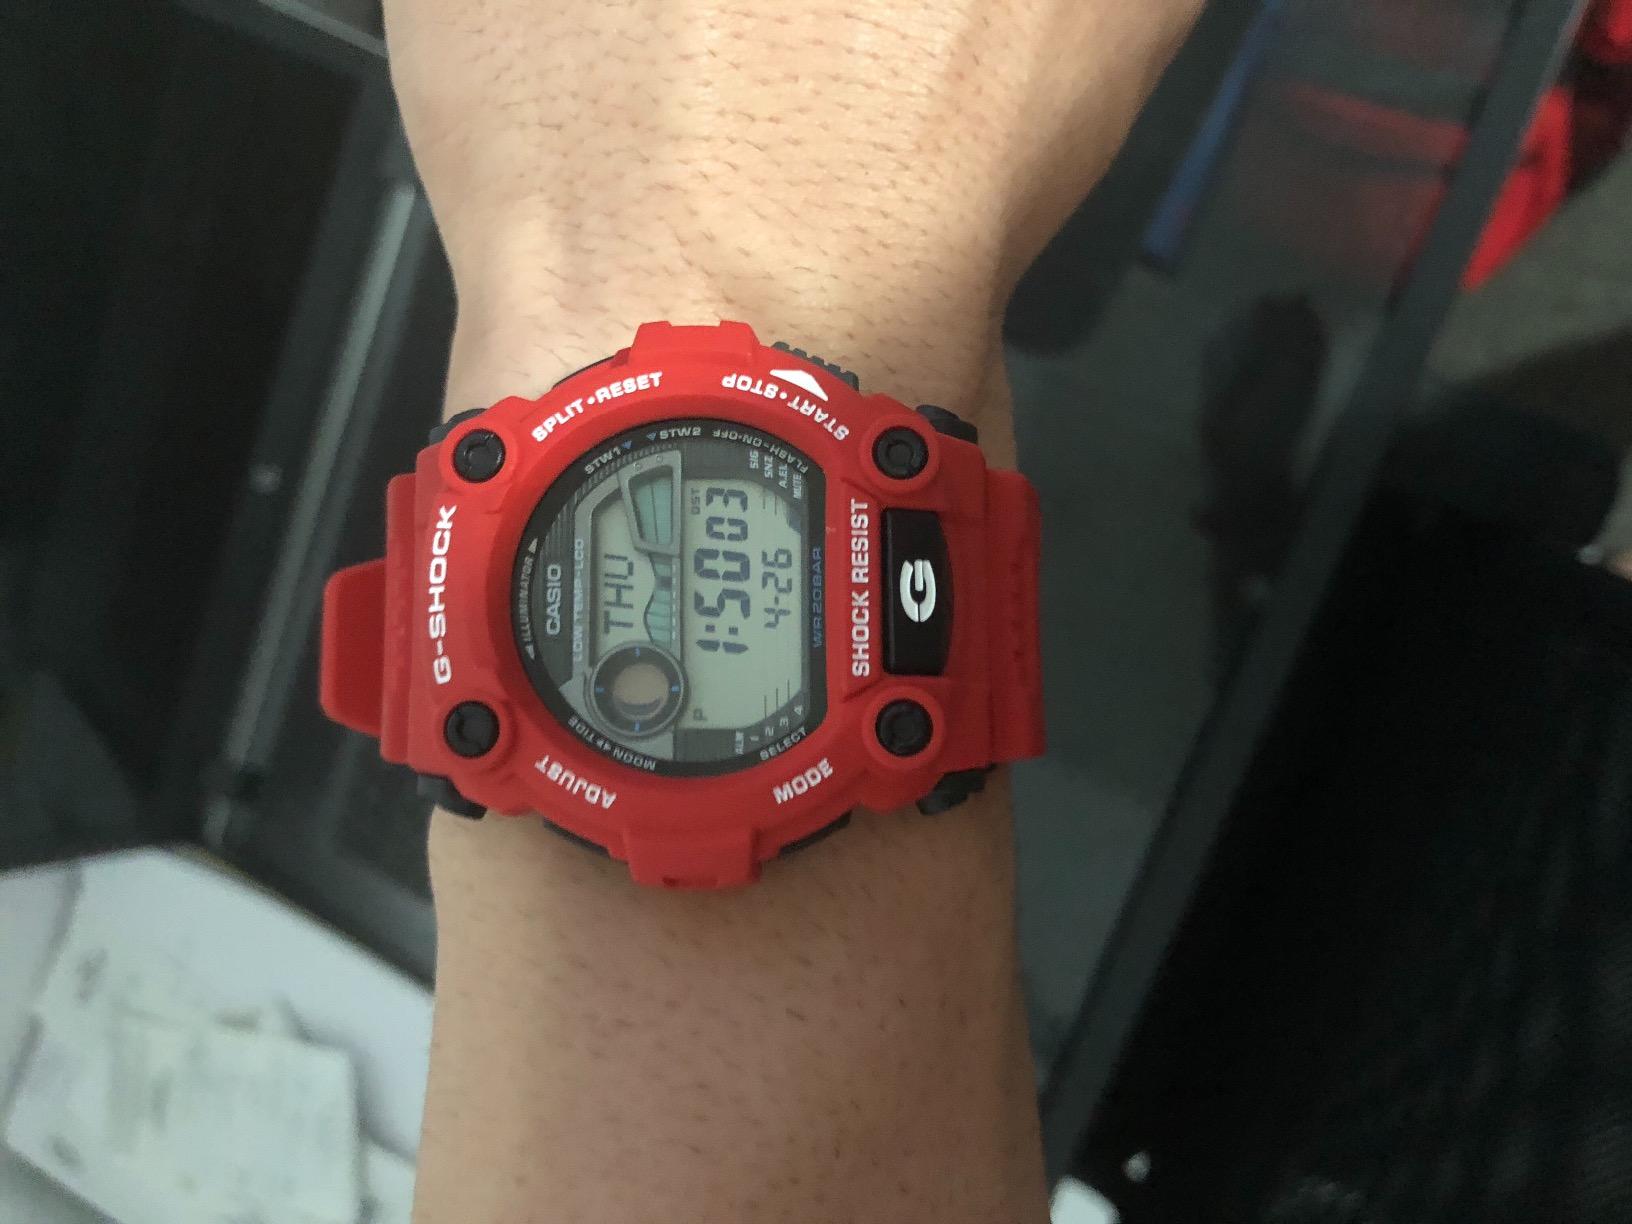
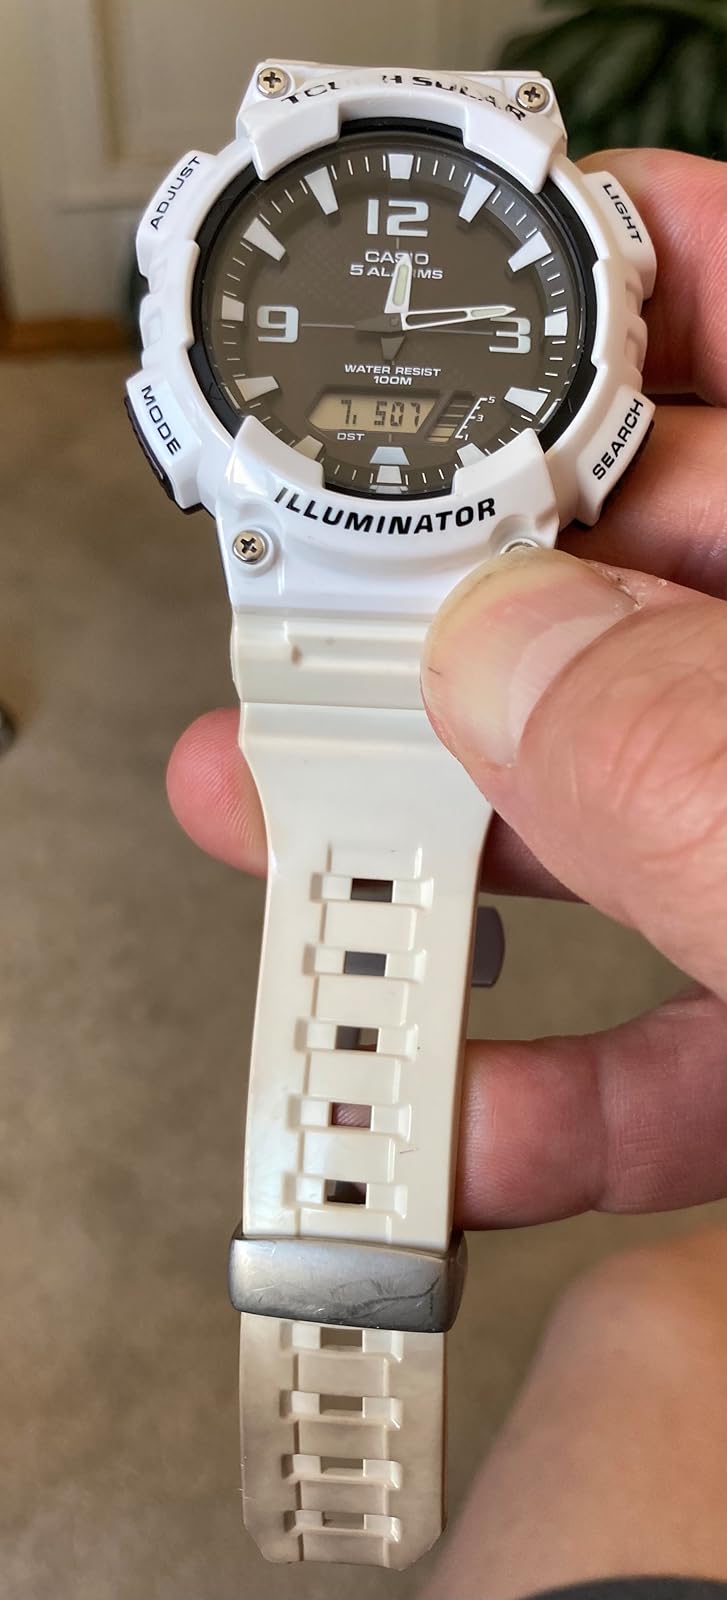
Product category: accessories_watch
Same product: no